Nancy Thompson (A Nightmare on Elm Street)

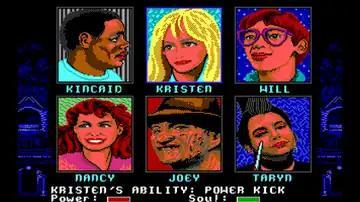
Nancy's video game debut

Nancy is a playable character in the "A Nightmare on Elm Street" (1989) video game. Released by Monarch Software and Westwood Associates, Nancy and the Dream Warriors face Freddy Krueger once again. As each character has a dream power, Nancy can freeze enemies.